Michelle Zauner

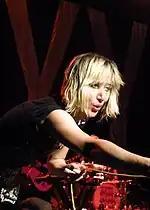

Zauner grew up listening to Motown music, girl groups, and British-American rock band Fleetwood Mac, which she says inspired her to write pop music that is "interesting and has lyrical depth". The first song she learned to play on the guitar was Built to Spill's "Carry the Zero". Other musical influences include Joe Hisaishi, Frank Ocean, Kate Bush, and video games. She has called the 1975 her "fave band" and contributed uncredited guest vocals to its track "Part of the Band". Zauner has called Björk's discography "perfect" and said that Japanese Breakfast's third studio album "Jubilee" was inspired by Björk's third studio album, "Homogenic" (1997)"." As part of "Pitchfork"'s "My Perfect 10" series, Zauner named Billy Joel's The Stranger as her perfect album.